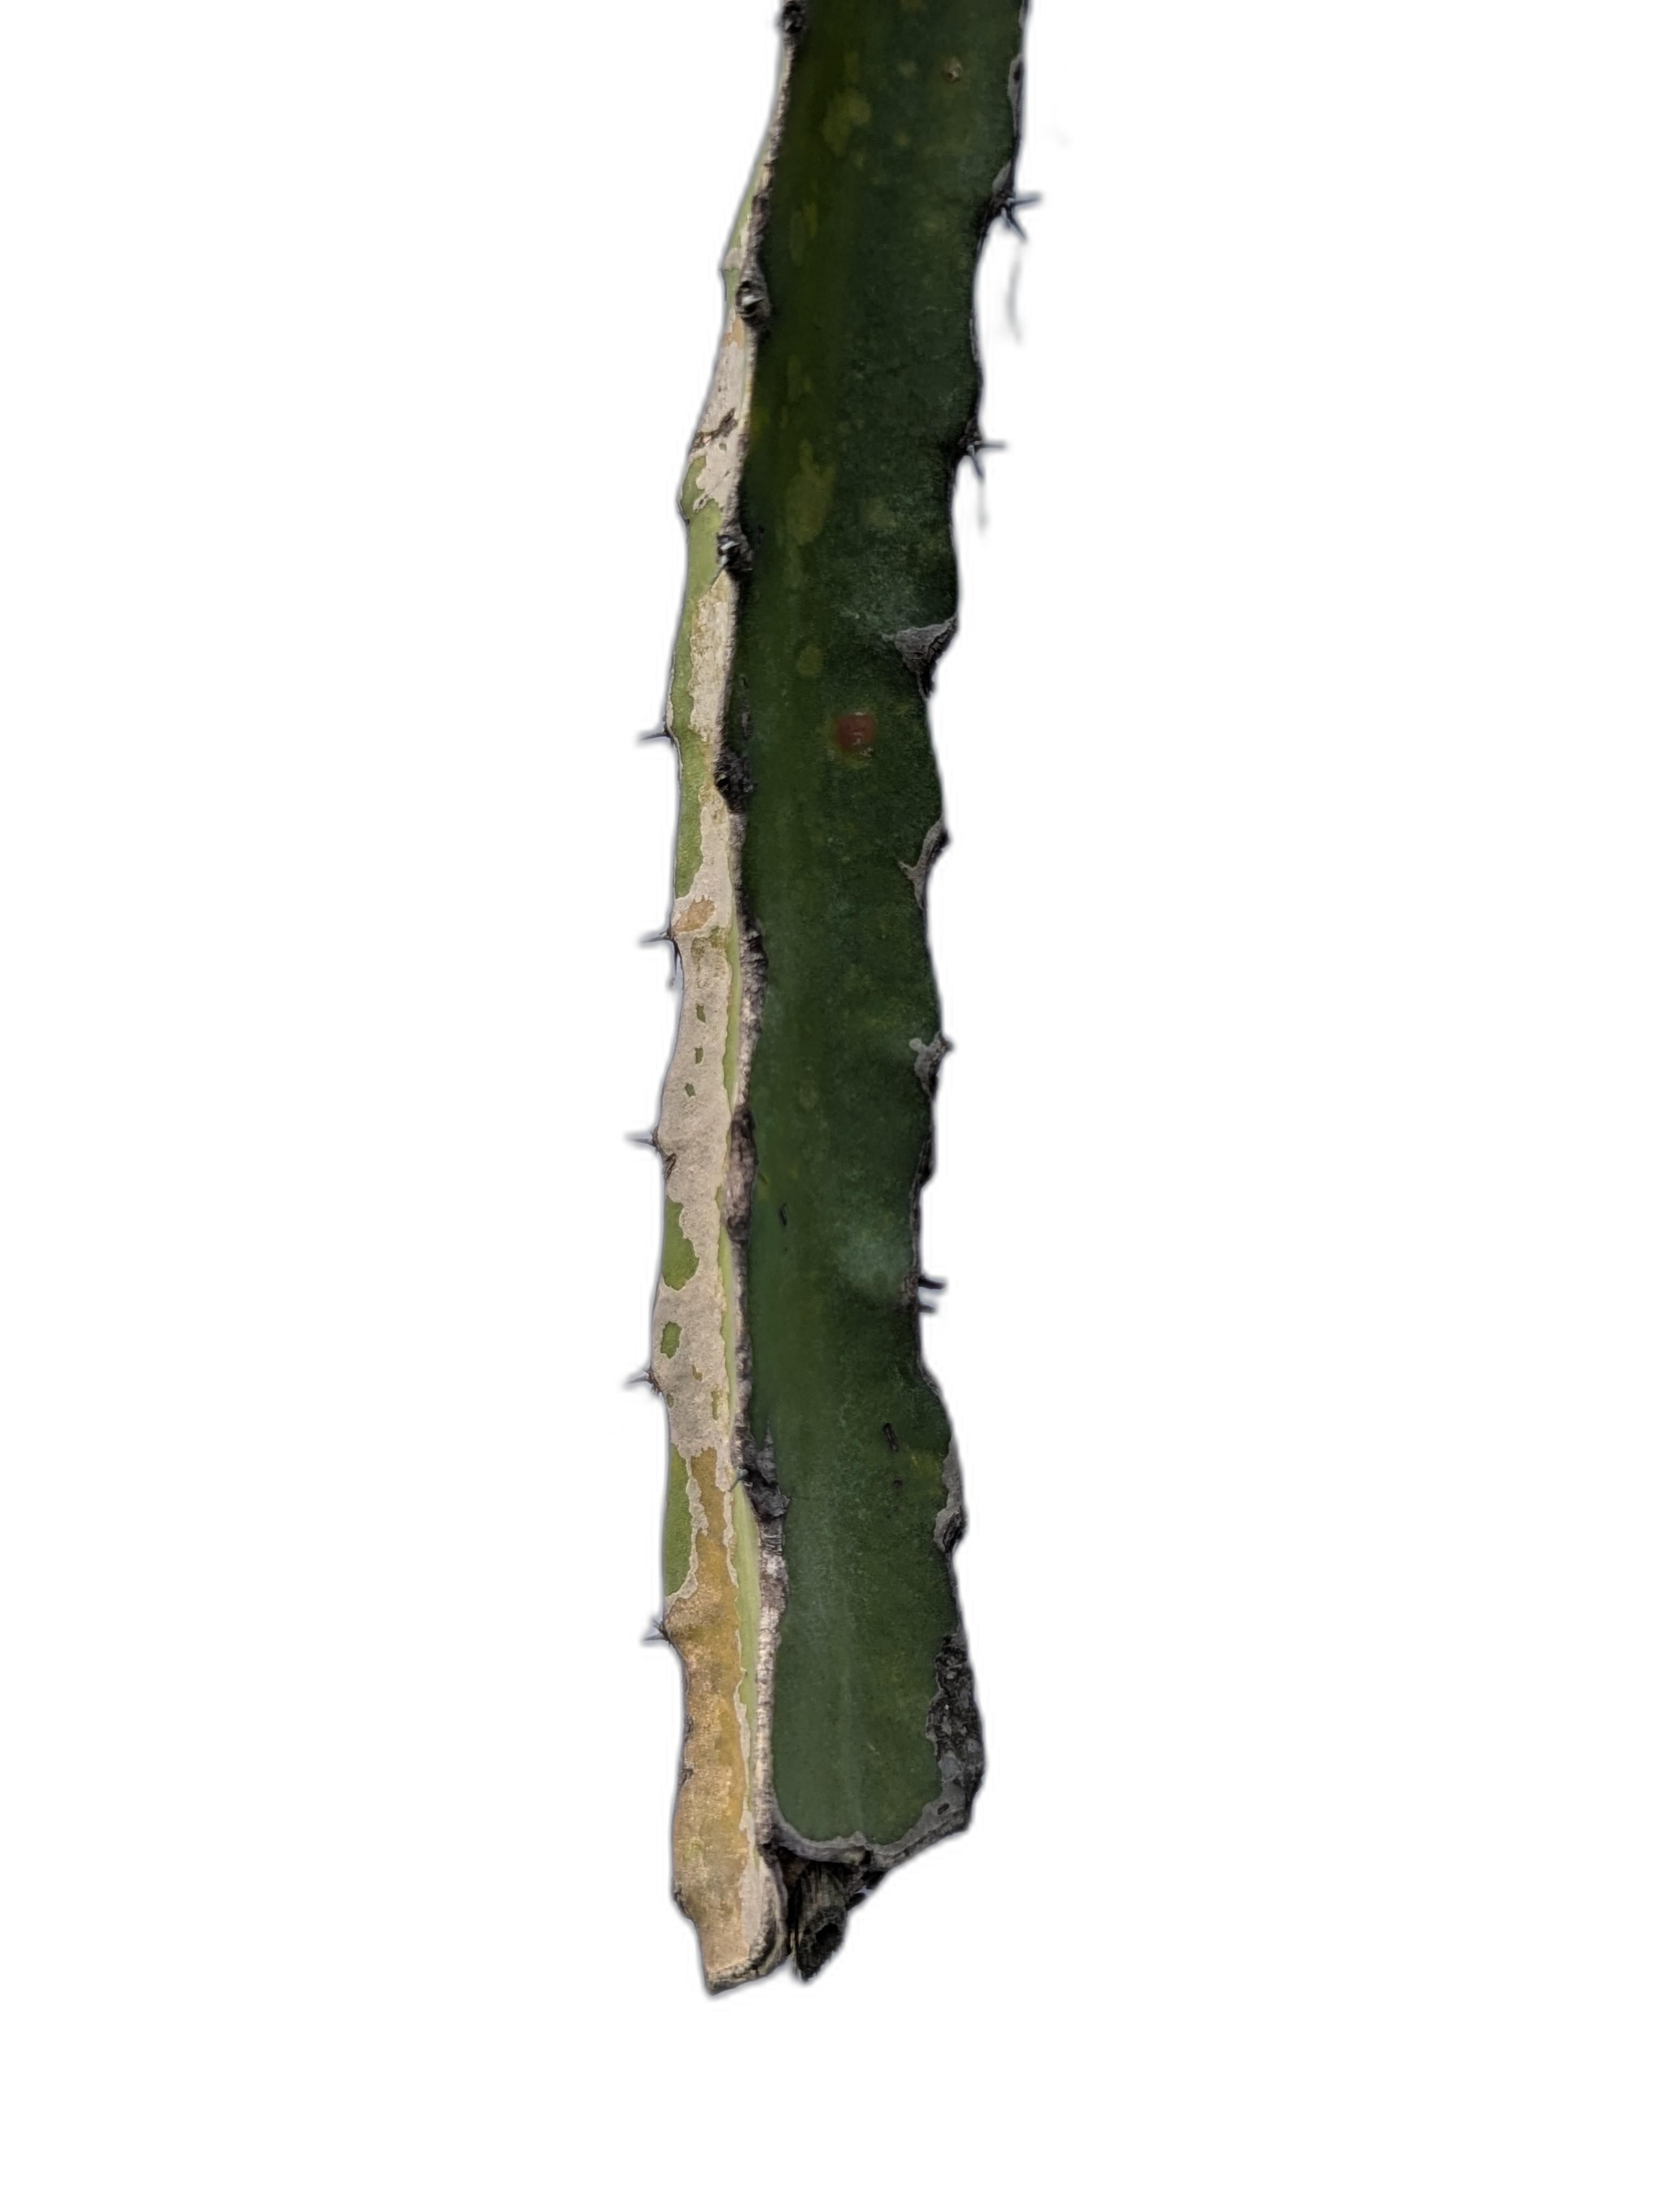
Label: Bad leaf